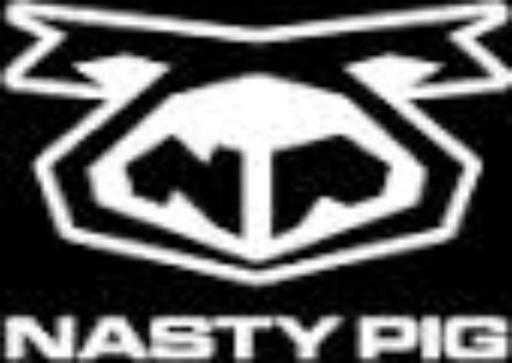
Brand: nasty pig-2
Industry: Clothes